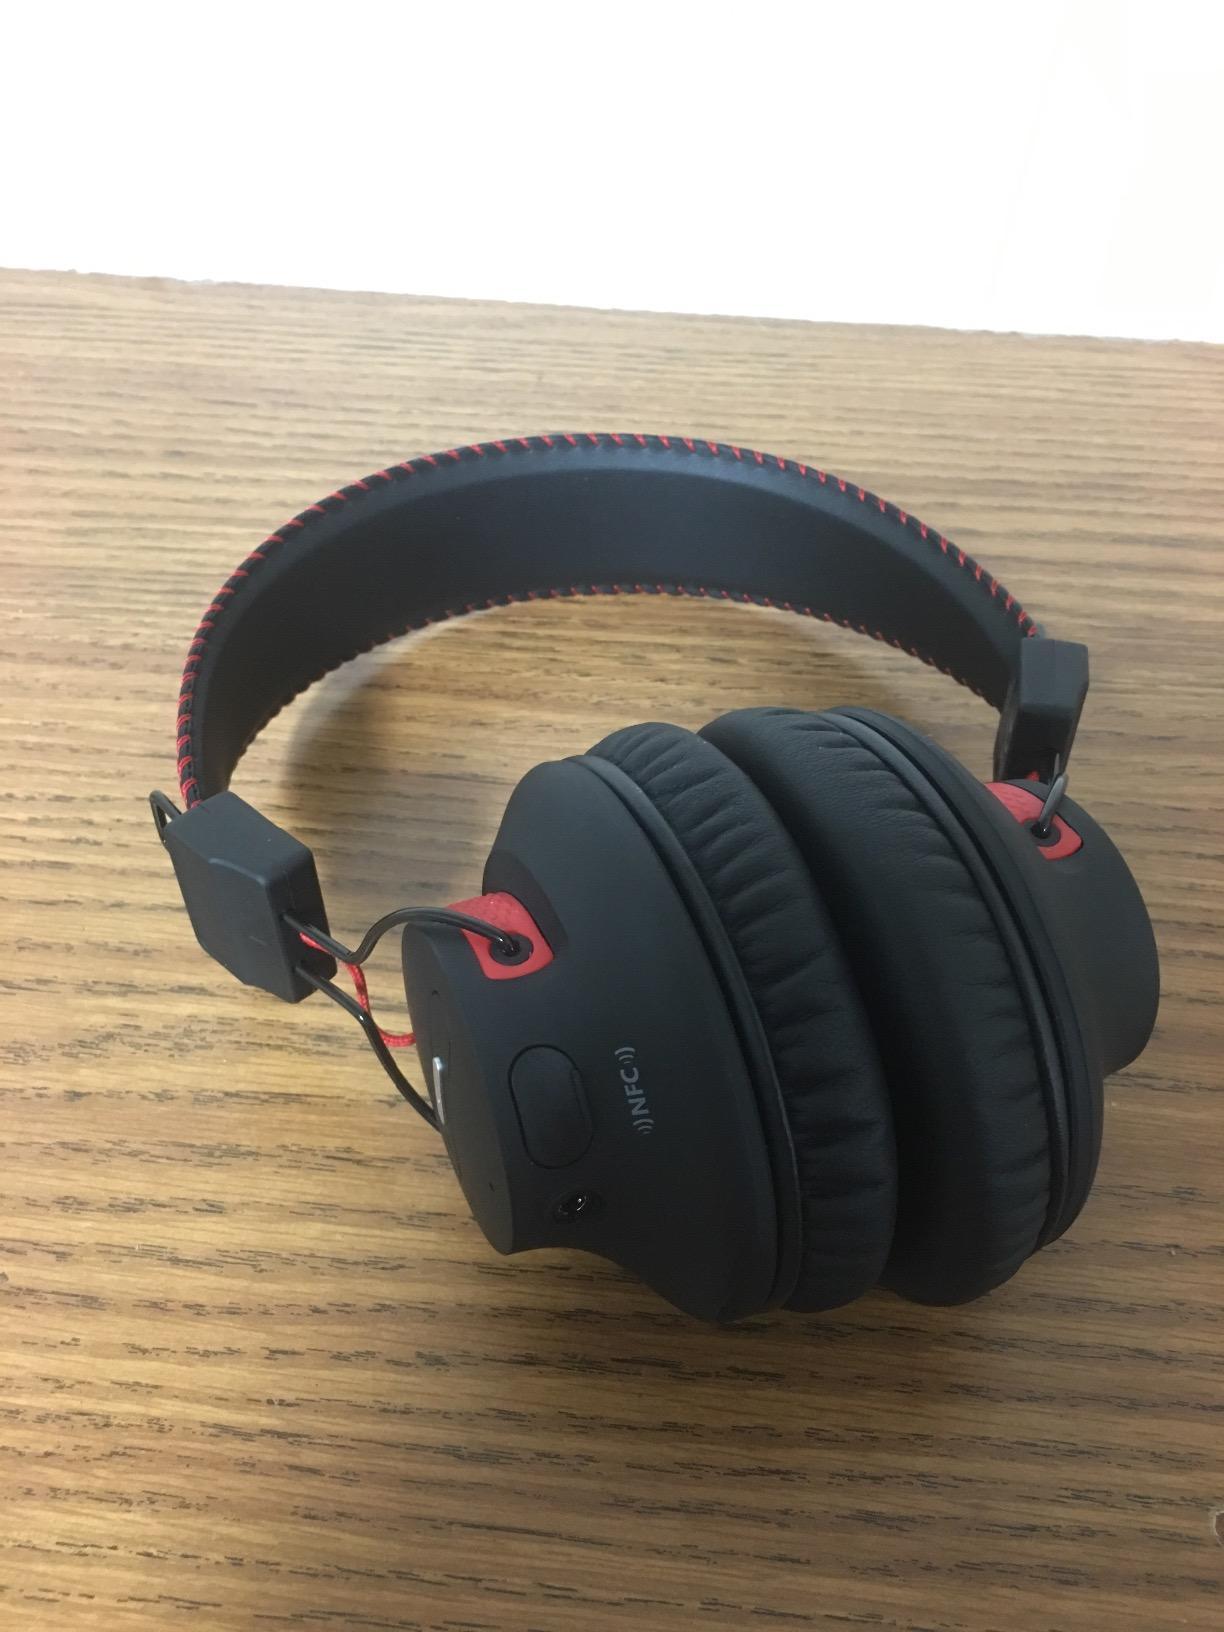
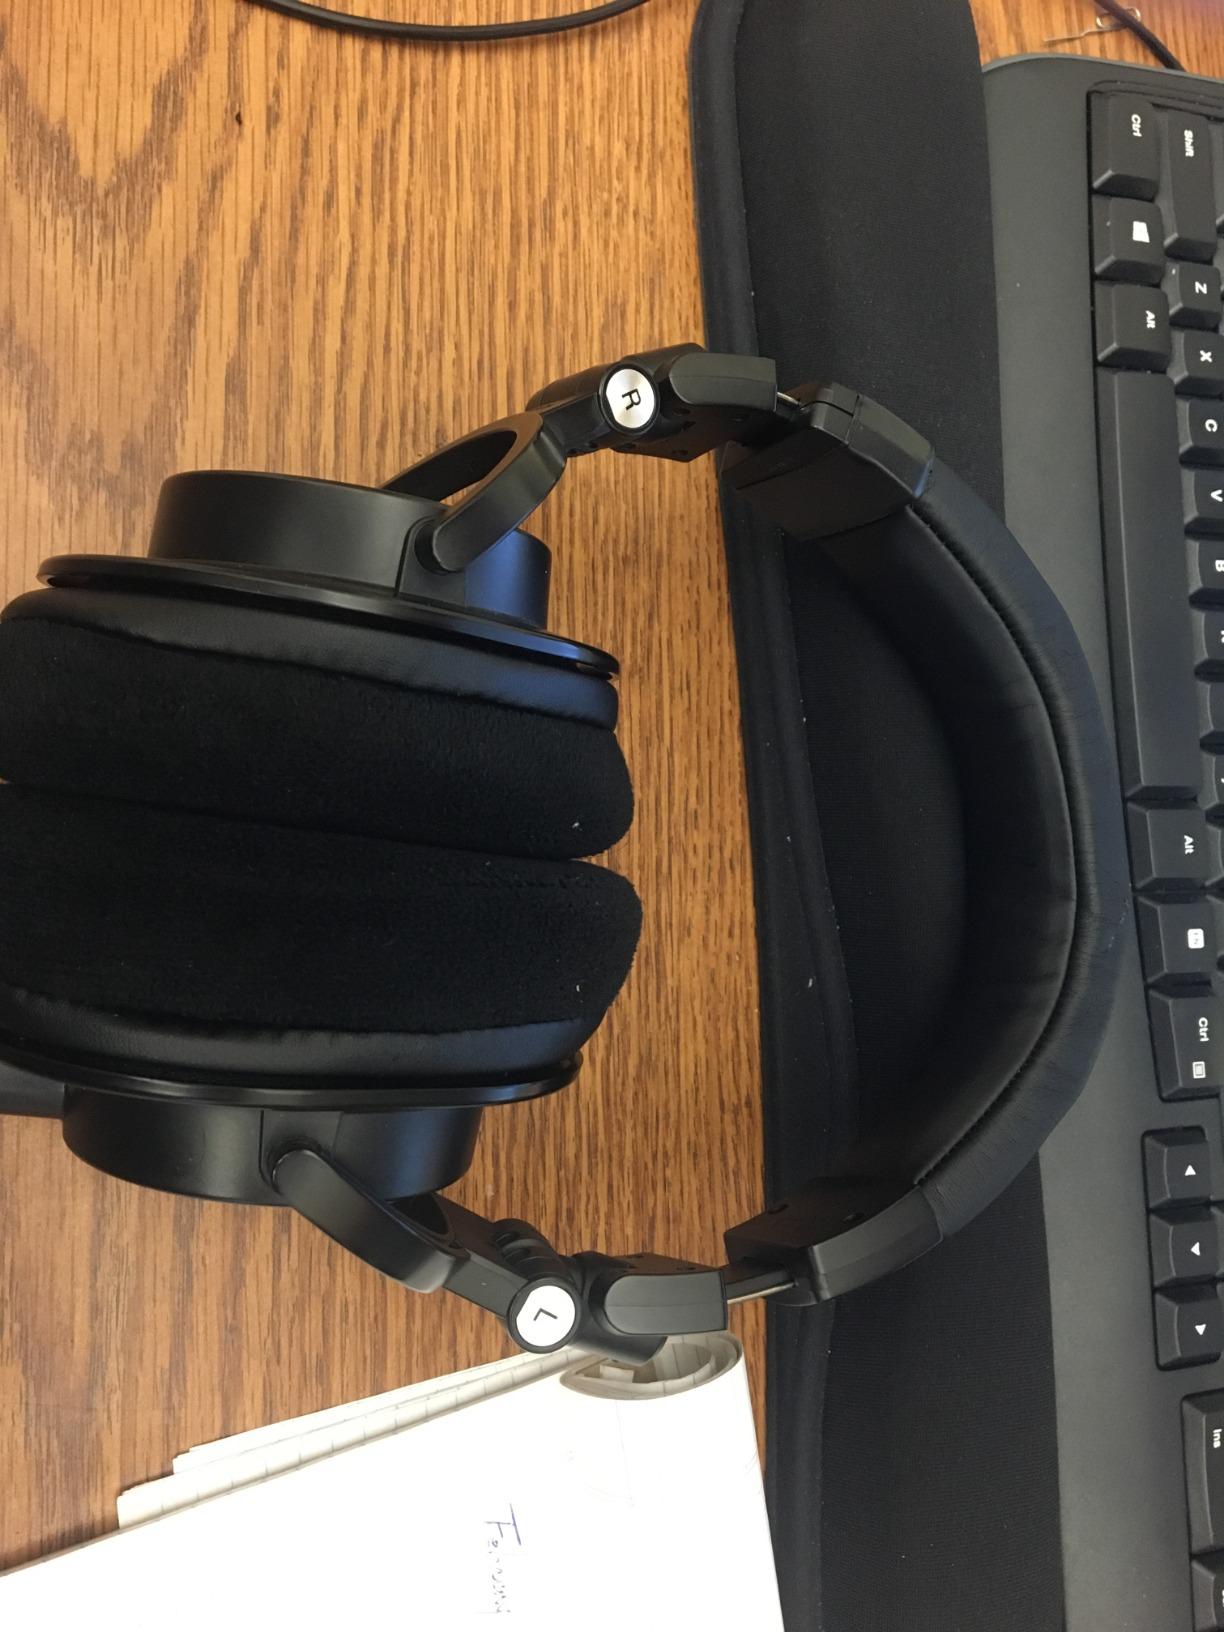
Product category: headphones
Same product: no